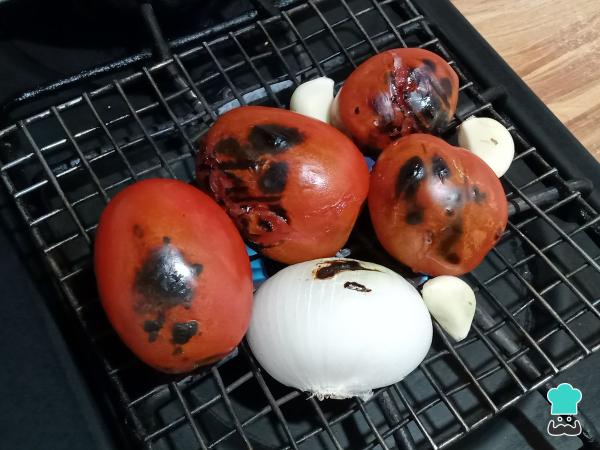
Aparte, asa el jitomate, ajo y cebolla, ya sea directo al fuego o con ayuda de un sartén.